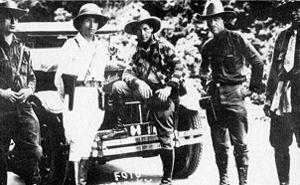
Augusto Calderón Sandino est un leader de la guérilla nicaraguayenne qui, de 1927 à 1934, lutta contre le gouvernement légal appuyé par les marines américains. Il fut assassiné en 1934 par la Garde Nationale commandée par le premier des Somoza, sur ordre de l'ambassadeur américain Arthur Bliss Lane.